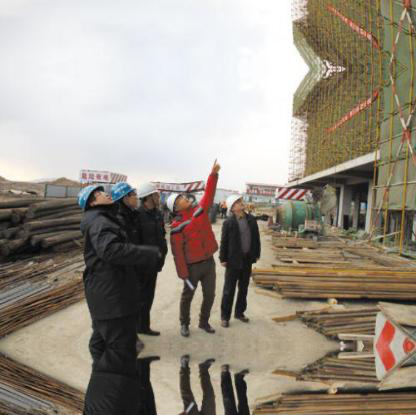
Objects in the image:
label: helmet
label: helmet
label: helmet
label: helmet
label: helmet